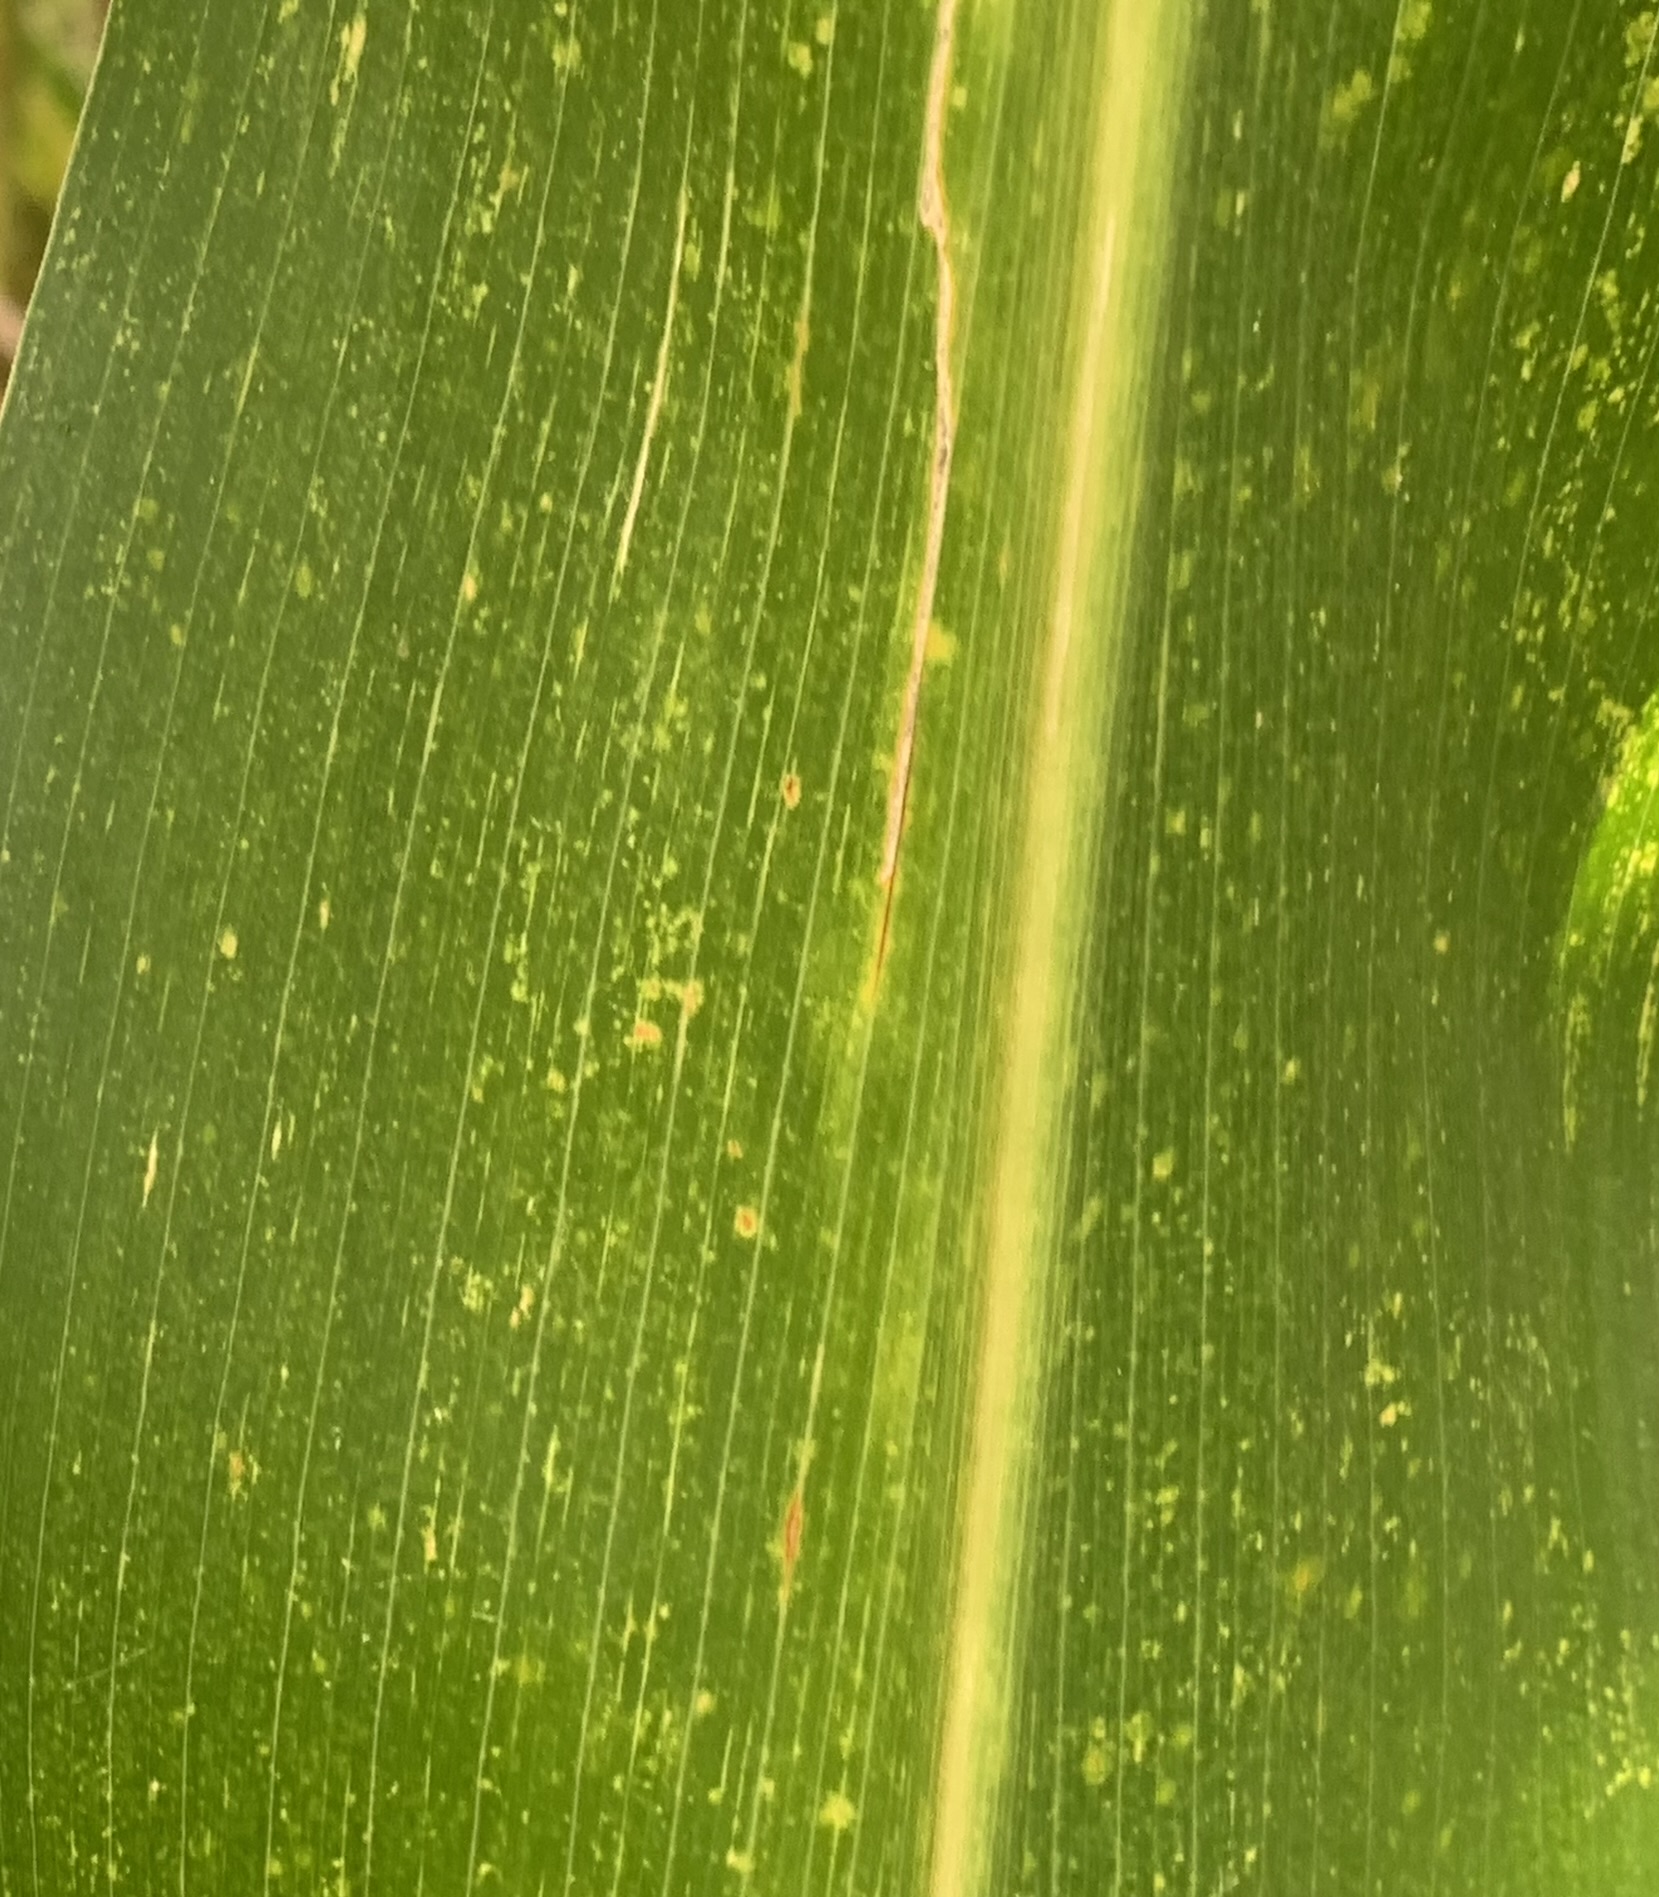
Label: MLN